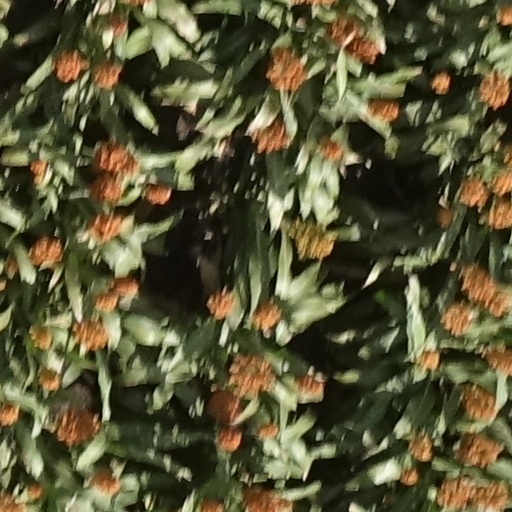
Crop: sorghum